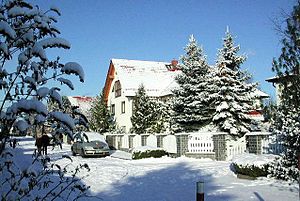
Hvid jul
Hvid jul i Mobile, USA. Den seneste hvide jul i Danmark var i 2010
Hvid jul er på den nordlige halvkugle en betegnelse for det meteorologiske fænomen, at der er sne på juleaftensdag eller juledag. Hvid jul er langt mere almindeligt i nogle lande end andre. For eksempel er der sjældent hvid jul i USA med undtagelse af de midterste og nordlige dele, og i bjergene. I Canada er der derimod meget store chancer for hvid jul. I Europa er sandsynligheden for hvid jul mindre, desto længere vestpå man er. I Storbritannien, Irland og Skandinavien er der således sjældent hvid jul.